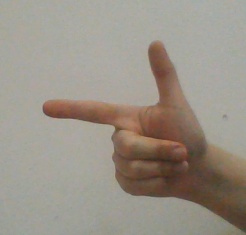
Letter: yaa